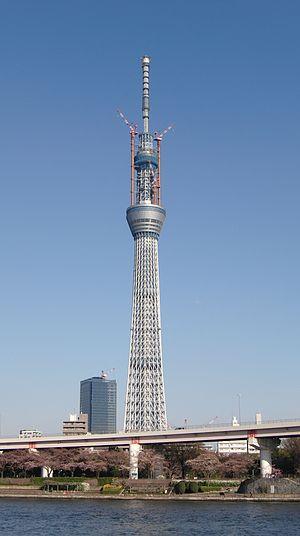
La Tokyo Sky Tree depuis Hanakawado